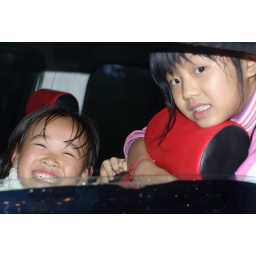
They were sitting in a car outside a restaurant in a rural area in Yunding Township, Longchang County in eastern Sichuan.